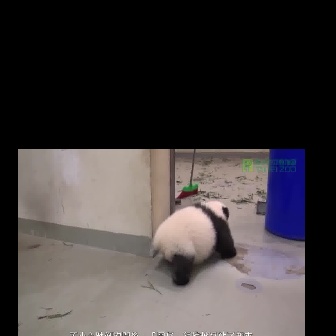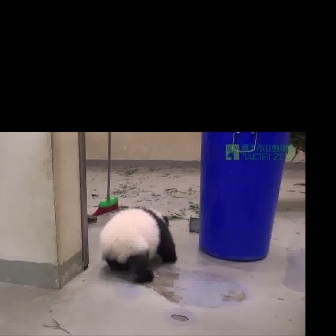
  Please identify the target specified by the bounding box [151,200,236,285] in the first image and locate it in the second image. Return the coordinates in [x_min,y_min,x_max,y_max] format.
Answer: [99,206,176,283]